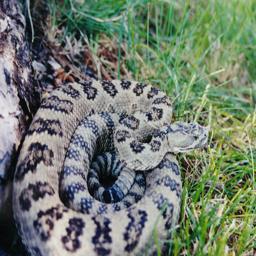
Animal: snakes